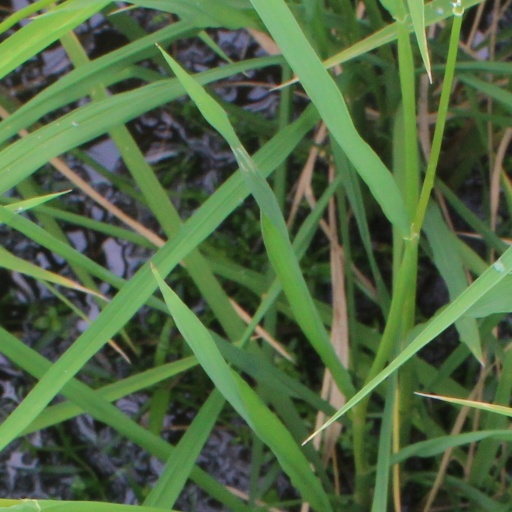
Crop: rice